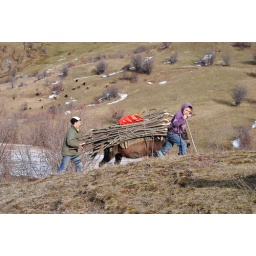
Two small boys took advantage of a good time in January with a horse and collecting firewood.